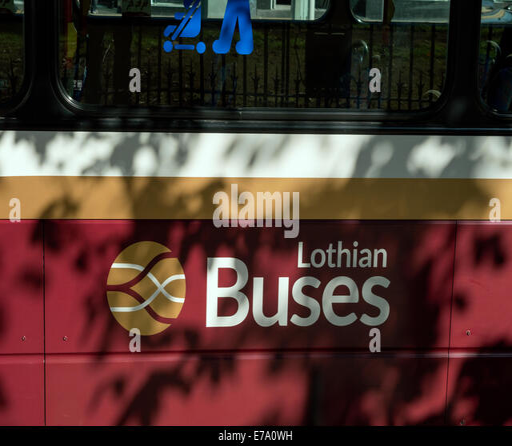
logo on the side of a bus in city centre